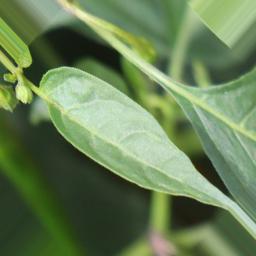
Label: mites_and_trips